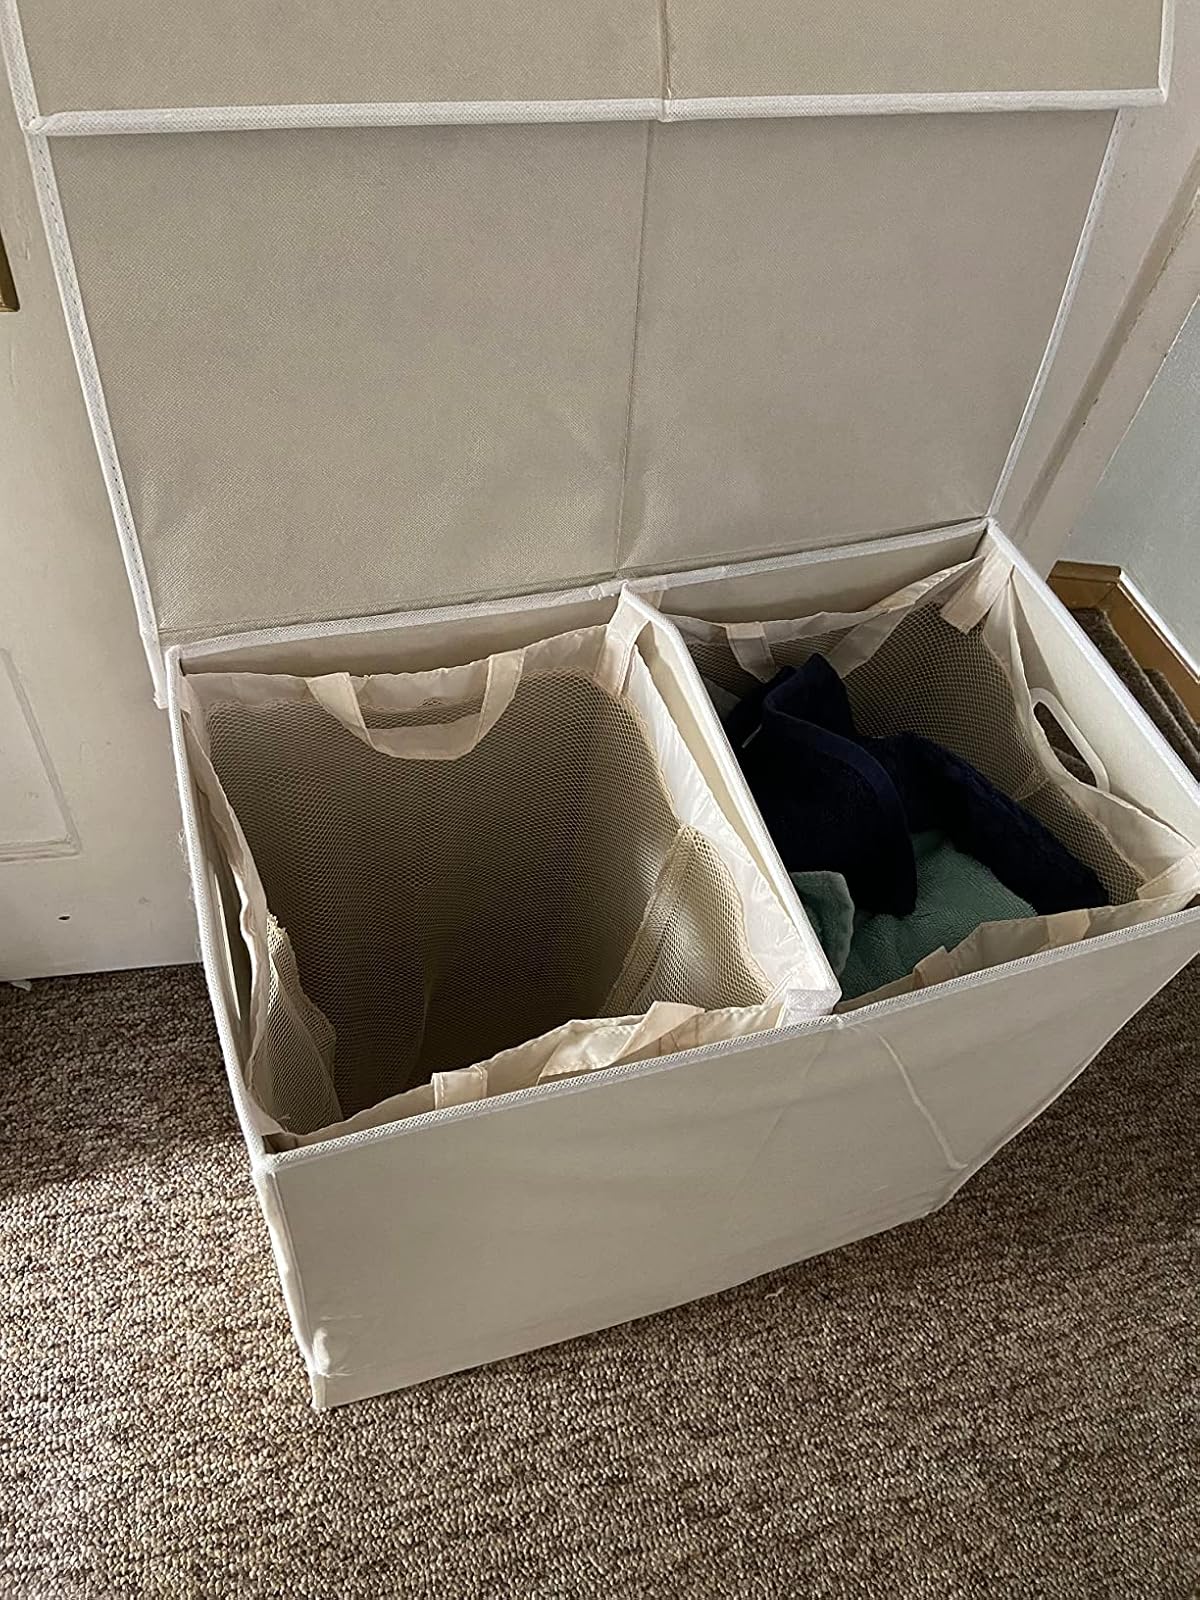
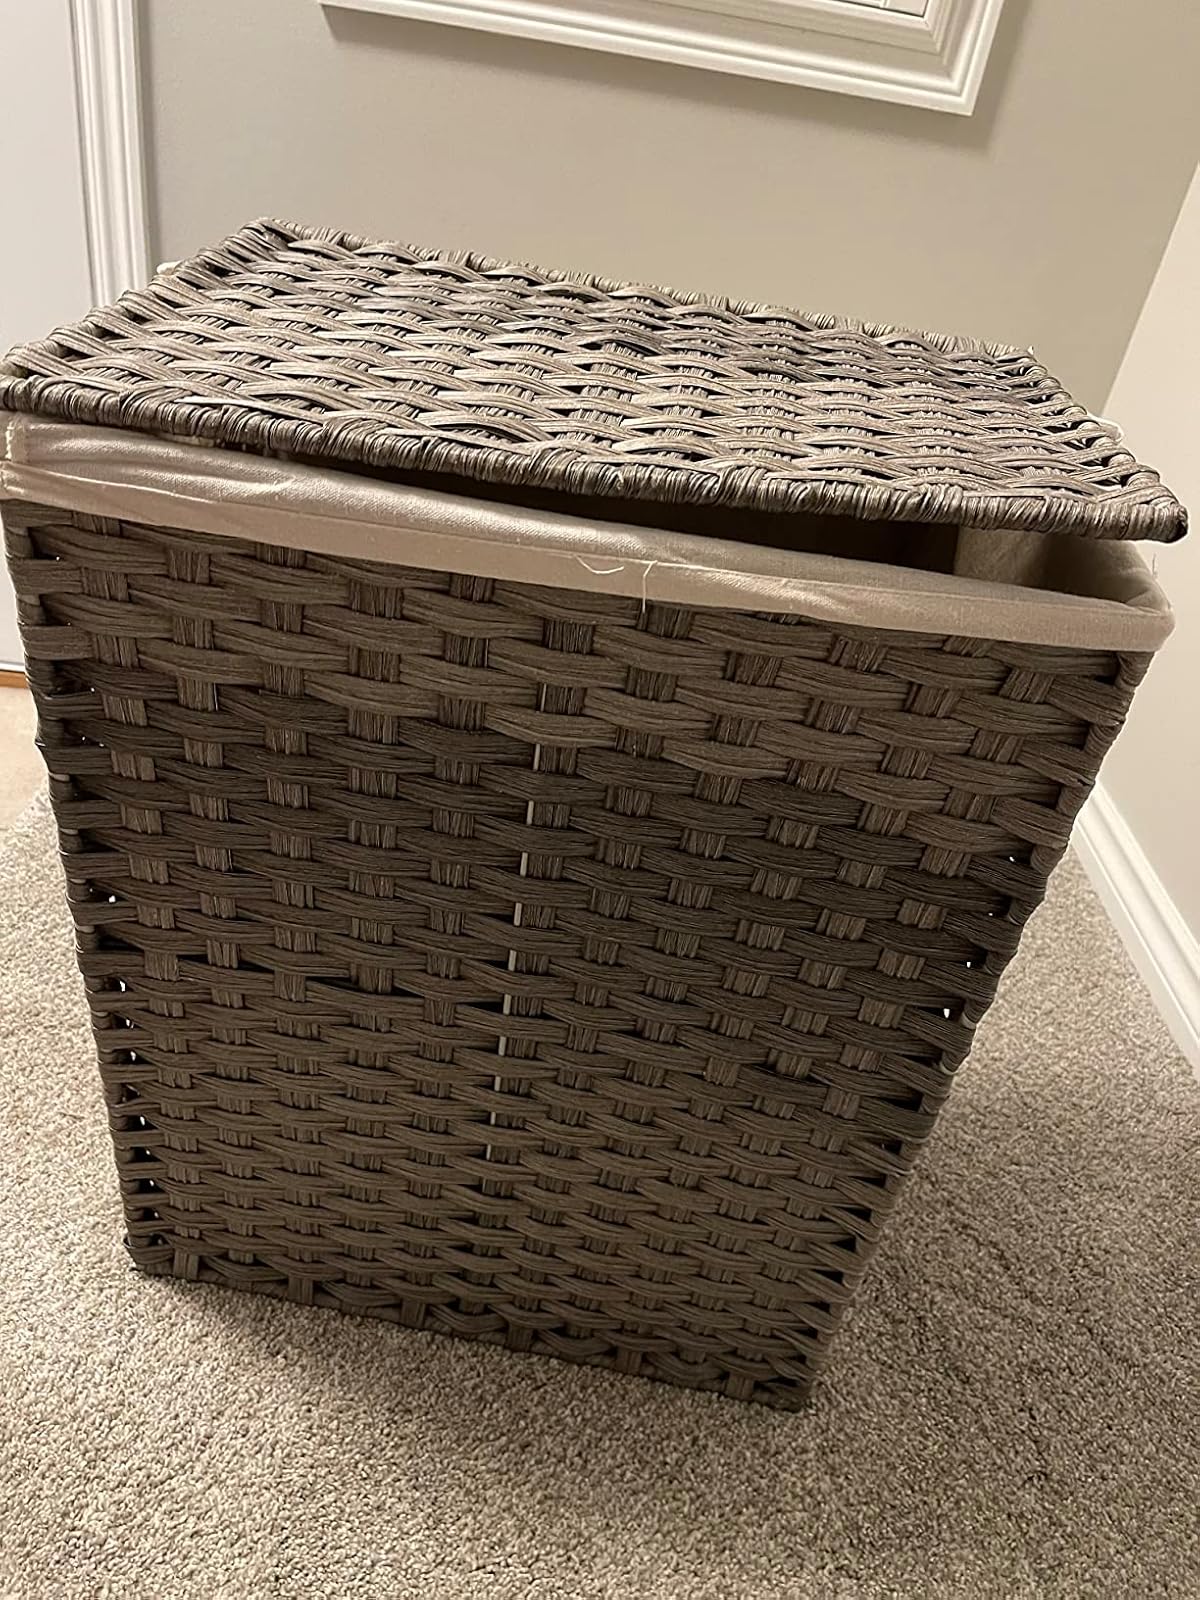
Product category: items_hamper
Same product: no